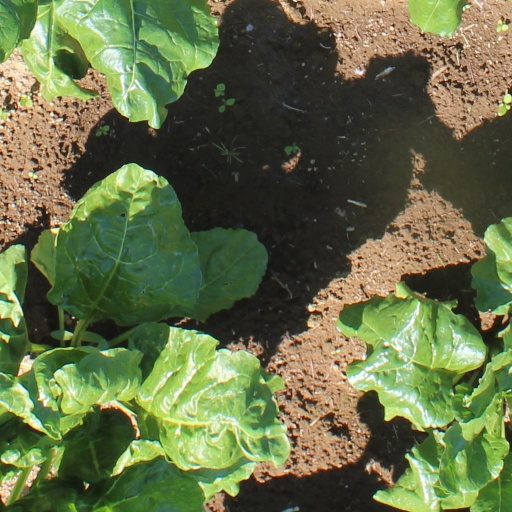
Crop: sugar beet